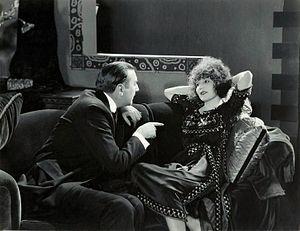
Charles J. Stumar, né le 28 août 1890 à Budapest, mort le 29 juin 1935 à Triunfo, est un directeur de la photographie américain d'origine hongroise, membre de l'ASC.